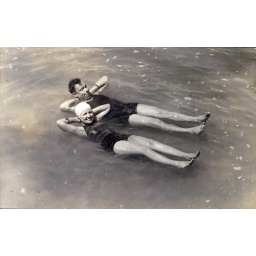
Pair in water at beach